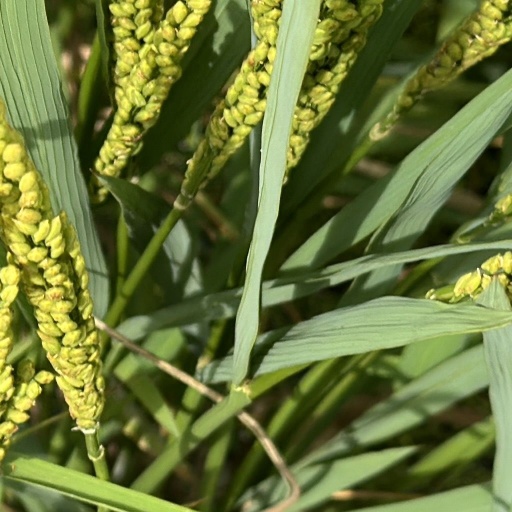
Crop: rice